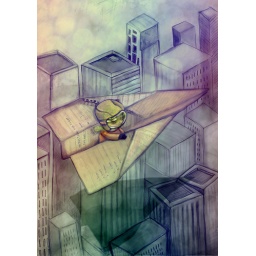
paper plane in colour